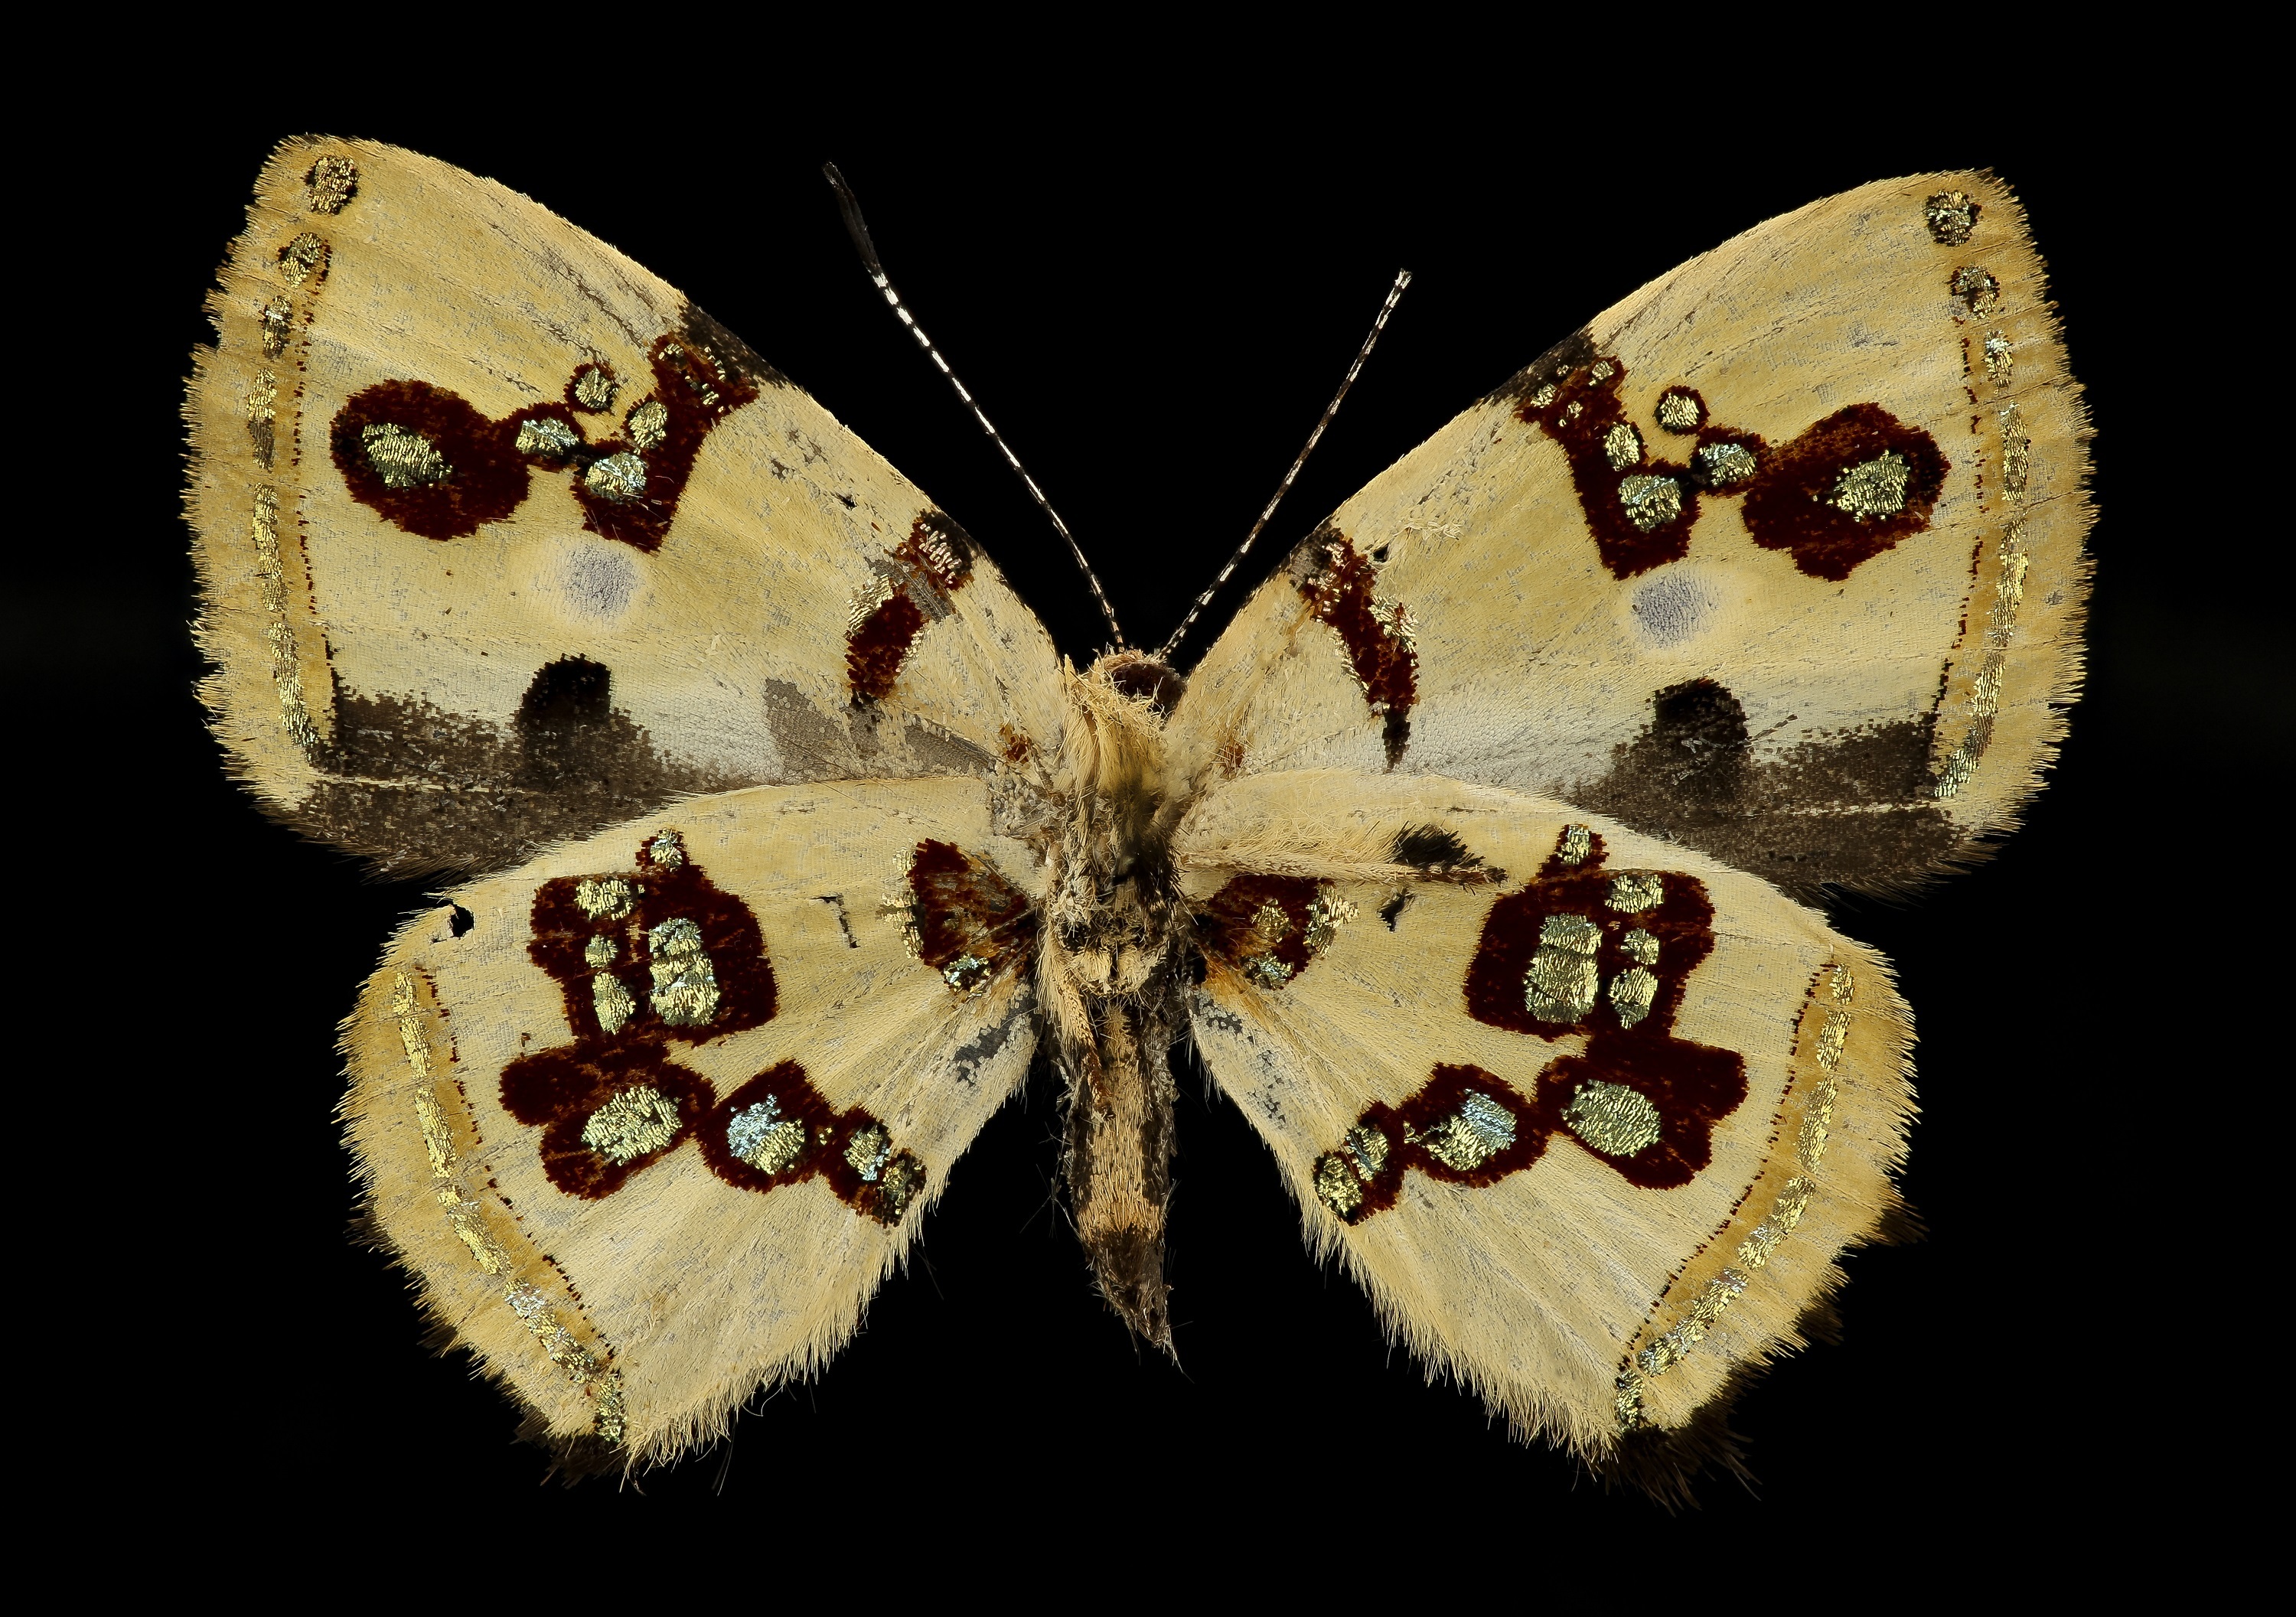
nature, wildlife, pattern, portrait, insect, macro, bug, moth, butterfly, colorful, invertebrate, peru, close up, design, wings, symmetry, delicate, pieridae, mounted, macro photography, organism, arthropod, underside, pollinator, moths and butterflies, lycaenid, bombycidae, brush footed butterfly, u s geological survey, bling butterfly, anteros formosus, formosus jewelmark, black bellied anteros